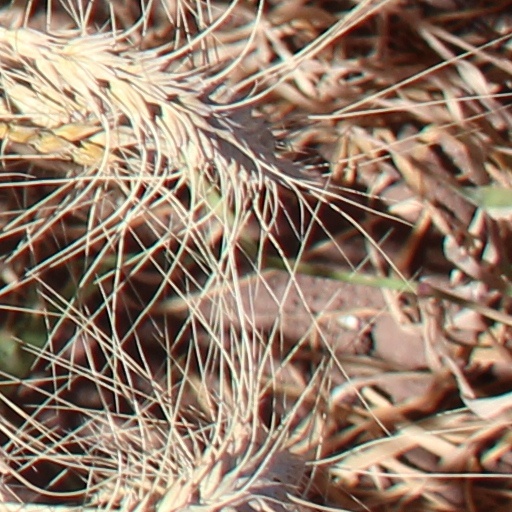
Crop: wheat